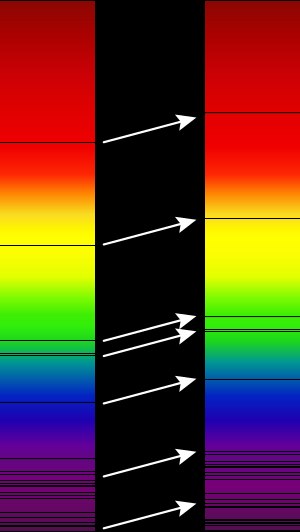
Rødforskydning
Absorberingslinjer i det optiske spektrum af en superhob af en fjern galakse (højre), som sammenlignet med absorption linjer i det optiske spektrum af Solen (Venstre). Pile indikerer rødforskydningen. Bølgelængde forøges op mod den røde og ud (frekvensen falder).
"I fysikken, opstår fænomenet rødforskydning når lys, der ses kommende fra et objekt, er proportionalt forøget i bølgelængden, eller forskudt til den røde ende af spektret. Mere uddybet - hvor en observatør registrerer elektromagnetisk stråling udenfor det synlige spektrum, er ""rødere"" forskydning en teknisk forkortelse for ""en stigning i elektromagnetismens bølgelængde"" — som også indebærer lavere frekvens og fotonenergi i overensstemmelse med henholdsvis bølgeteorien og kvantumteorien for lys.